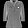
Label: Shirt